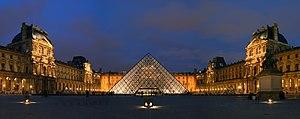
La cour Napoléon du Musée du Louvre, et sa pyramide, au coucher de soleil. Ce panorama est constitué de trois photos collées ensemble avec Hugin. 中文: 羅浮宮/卢浮宫博物館庭園及金字塔。本圖片使用了Hugin以3張照片接合而成。 Tiếng Việt: Sân Napoléon cùng kim tự tháp kính của Bảo tàng Louvre, Paris. Tấm hình được ghép bằng ba bức ảnh nhờ phần mềm Hugin. Українська: Внутрішній двір та вхід у вигляді скляної піраміди до музею Лувра. Панорама складається з трьох знімків.